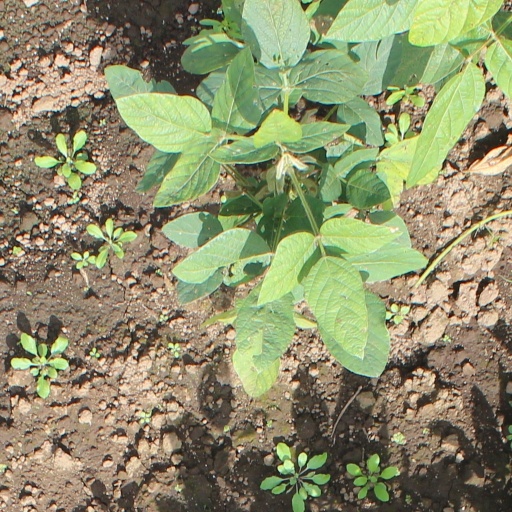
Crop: soybean